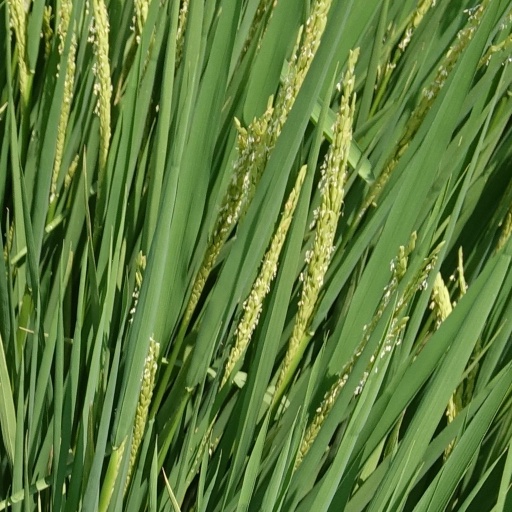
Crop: rice